Film director

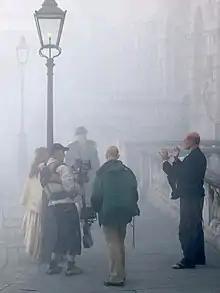
The film director gives last minute direction to the cast and crew, while filming the historical drama "Sherlock Holmes and the Case of the Silk Stocking" on location in London.

A film director's task is to envisage a way to translate a screenplay into a fully formed film, and then to realize this vision. To do this, they oversee the artistic and technical elements of film production. This entails organizing the film crew in such a way to achieve their vision of the film and communicating with the actors. This requires skills of group leadership, as well as the ability to maintain a singular focus even in the stressful, fast-paced environment of a film set. Moreover, it is necessary to have an artistic eye to frame shots and to give precise feedback to cast and crew, thus, excellent communication skills are a must.